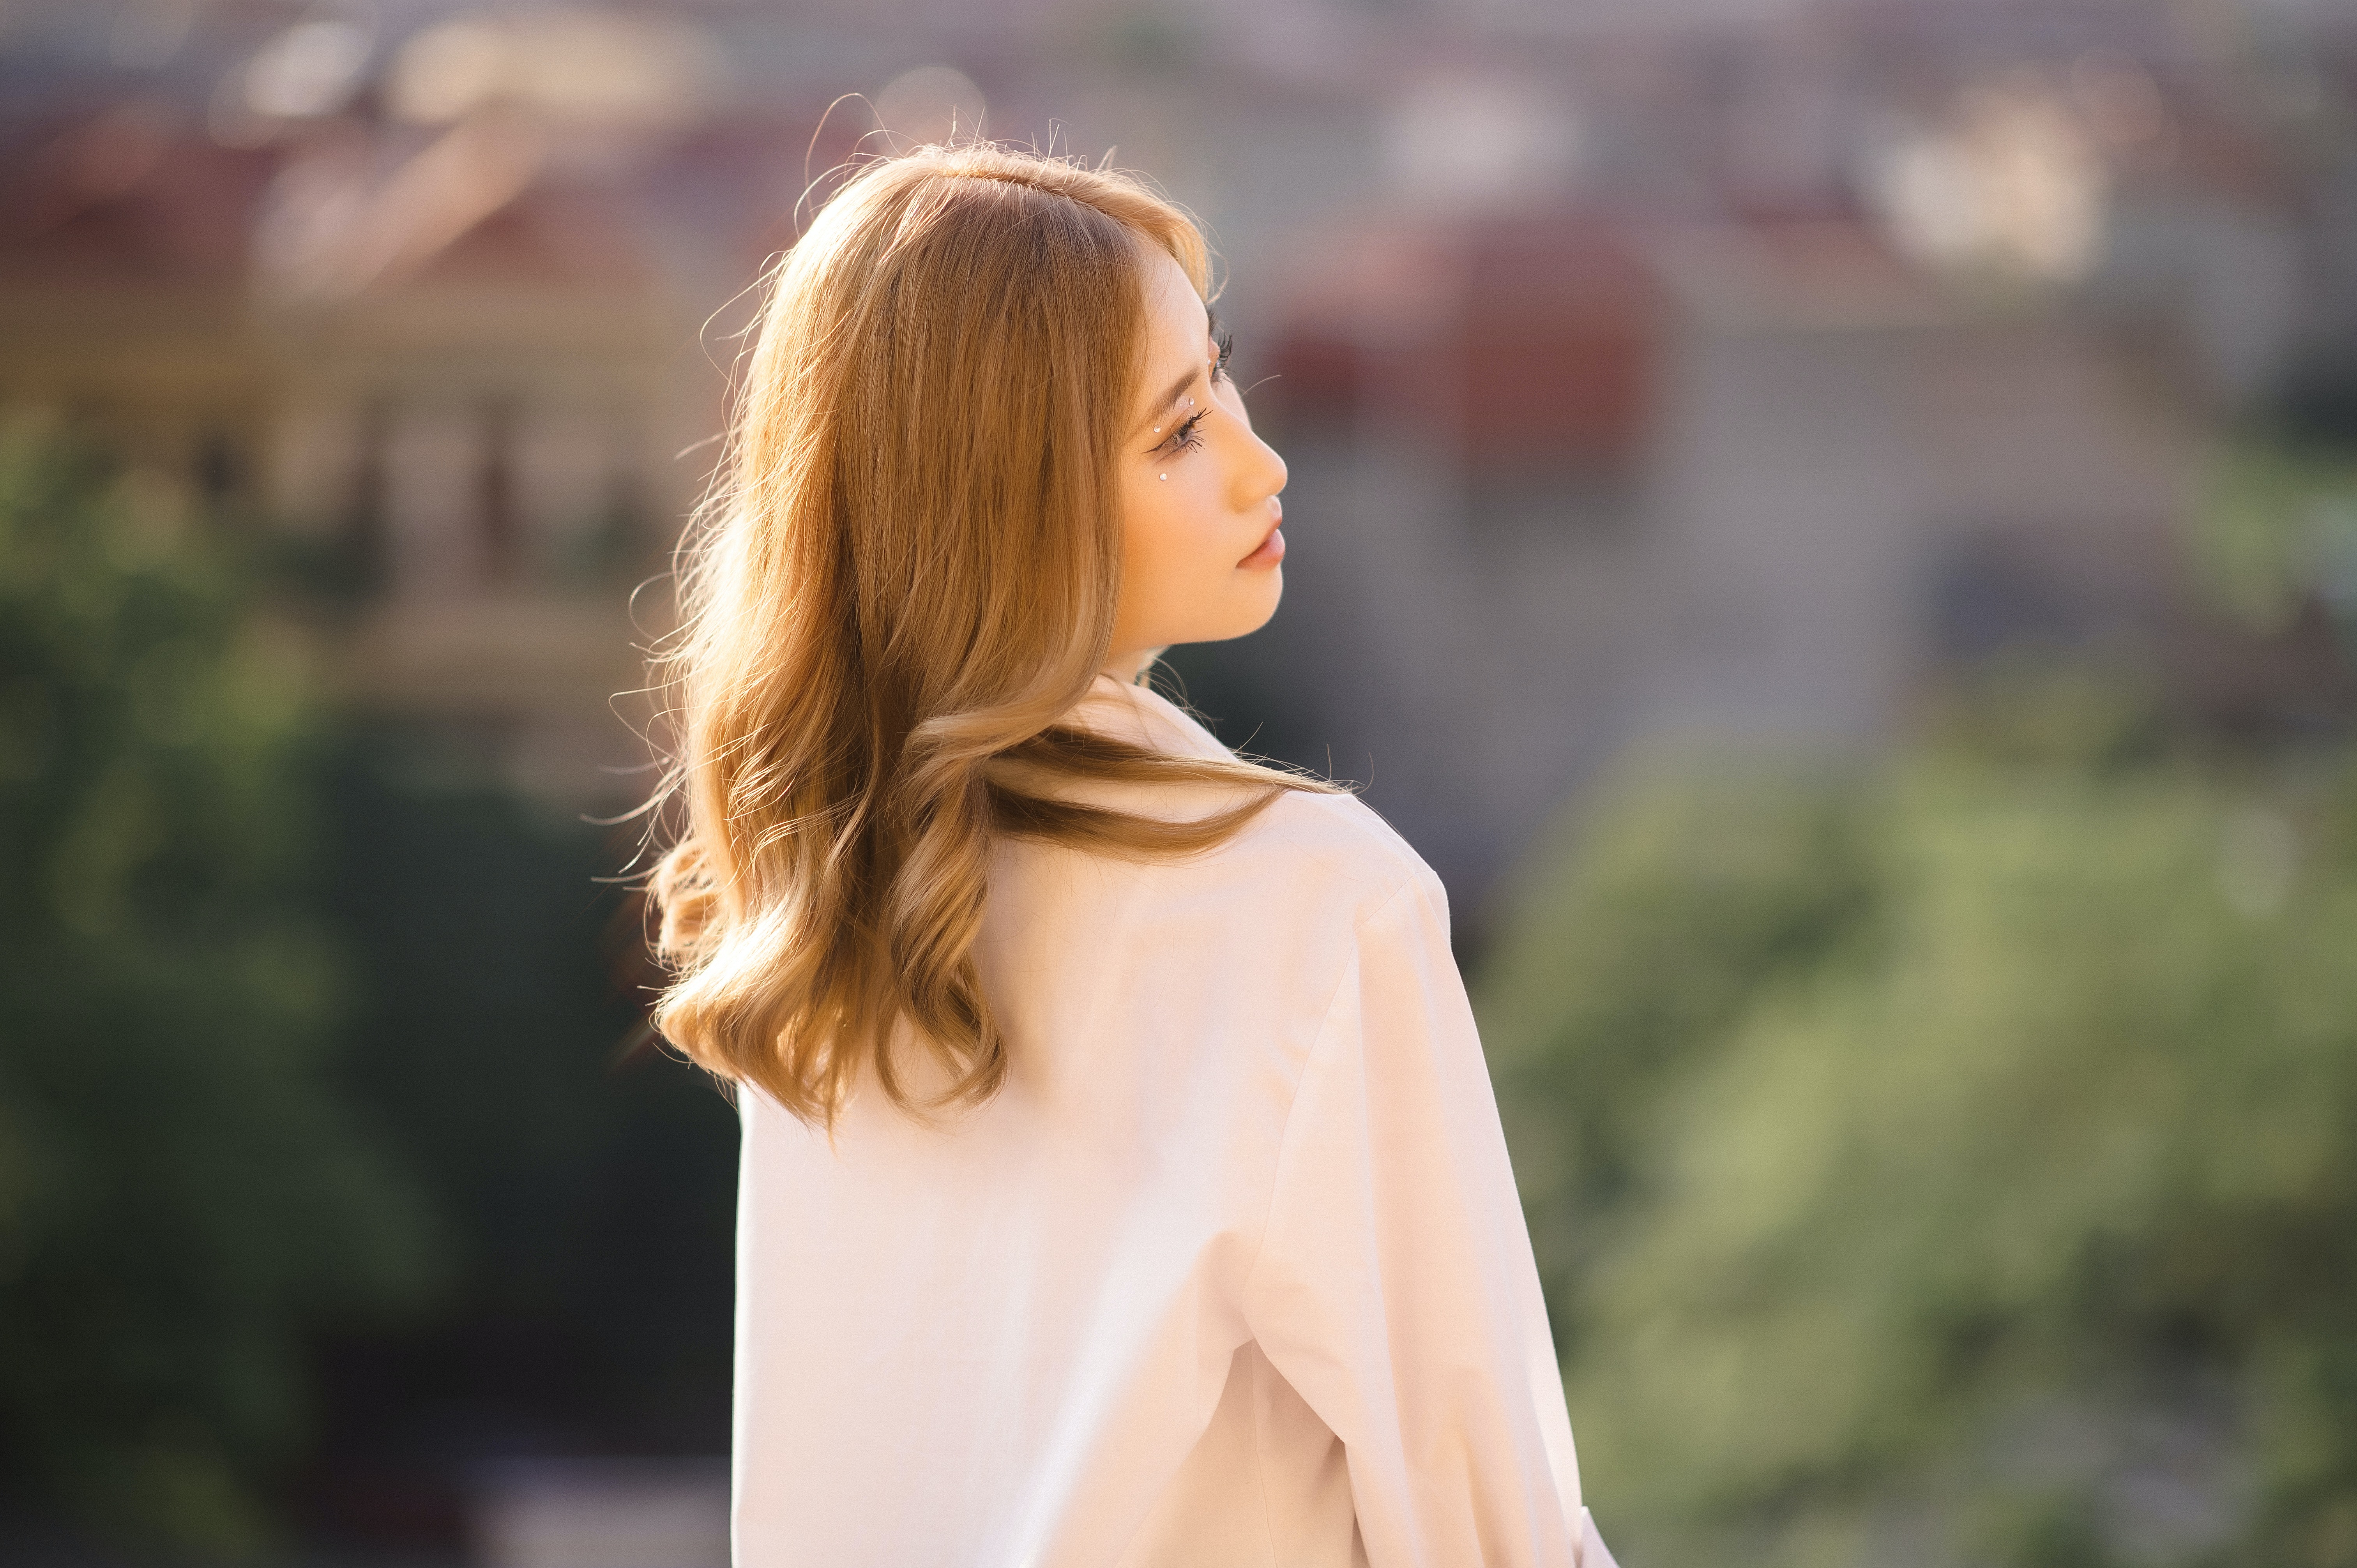
woman, head, lip, shoulder, flash photography, neck, sleeve, happy, gesture, waist, People in nature, grass, blazer, long hair, blond, layered hair, formal wear, brown hair, event, fashion design, human leg, jewellery, fashion model, t shirt, sitting, peach, fur, eyewear, portrait photography, top, hair coloring, photo shoot, portrait, backlighting, necklace, sportswear